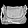
Label: Bag